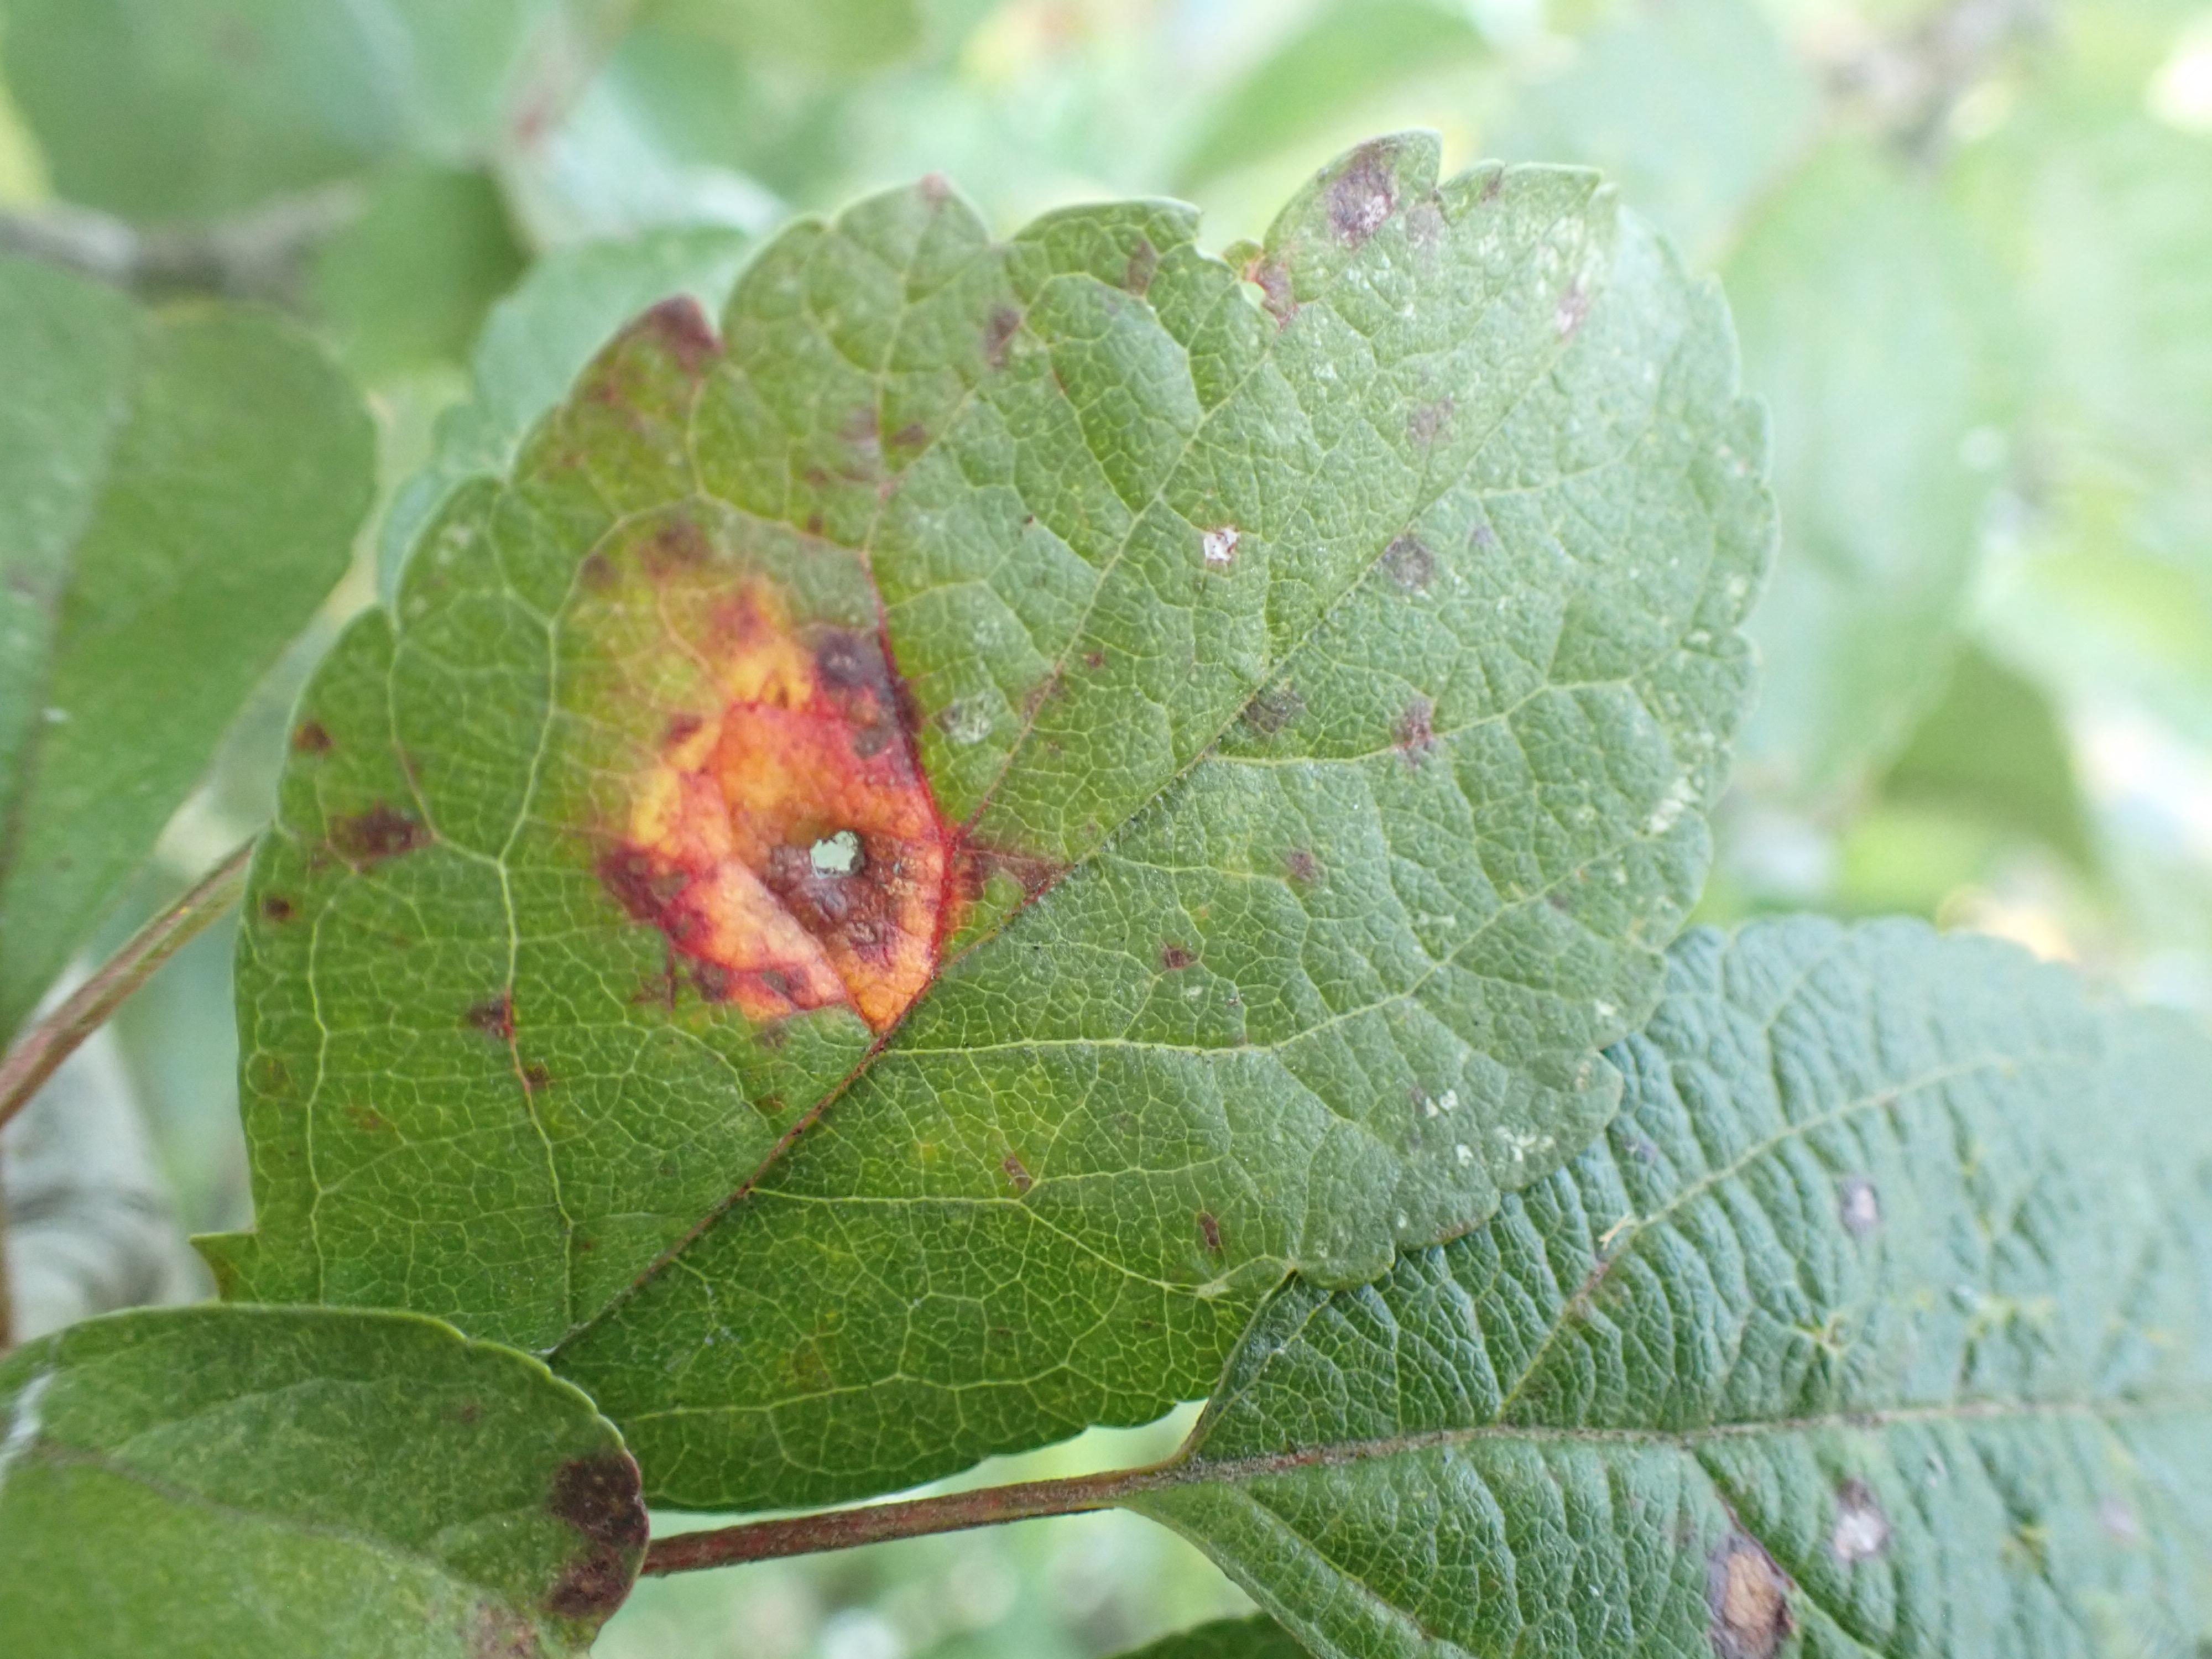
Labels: rust, complex